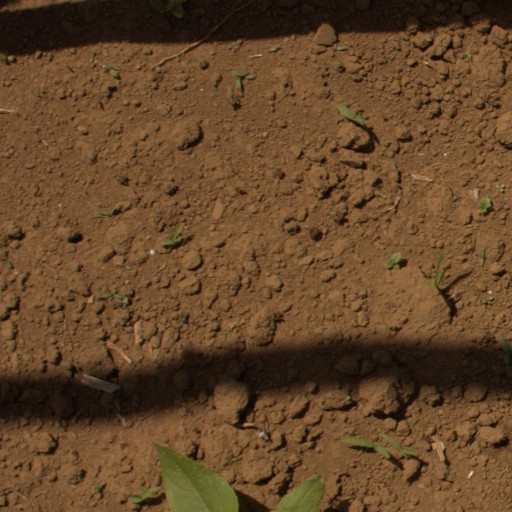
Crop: Jerusalem artichoke